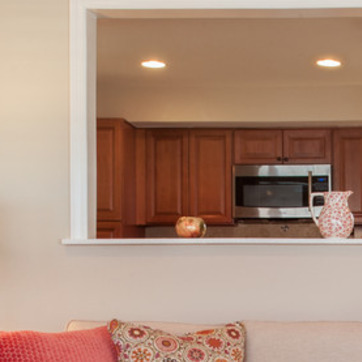
Material: wood